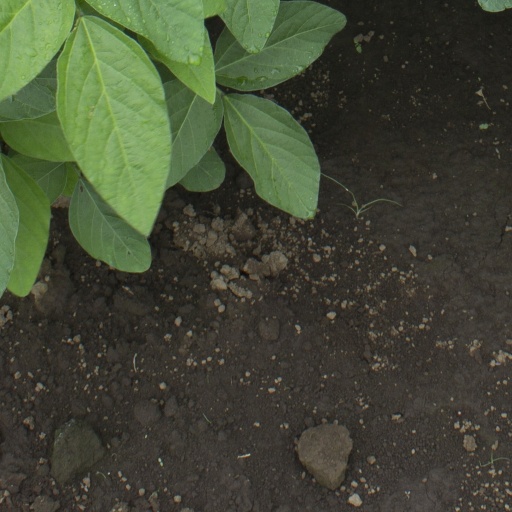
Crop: soybean